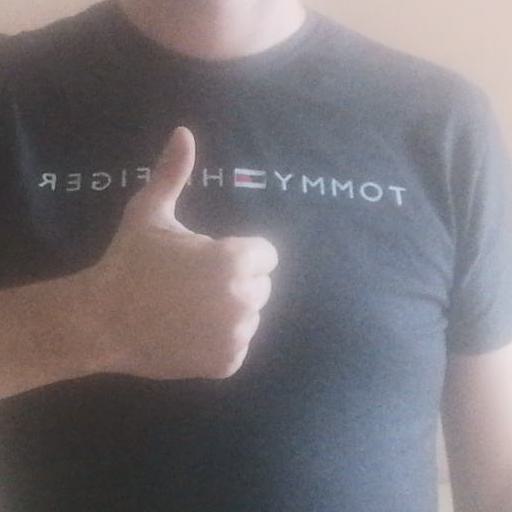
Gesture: like